History of the bicycle

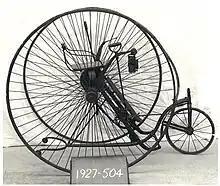
Starley's "Royal Salvo" tricycle, as owned by Queen Victoria

Bicycle historian David V. Herlihy documents that Lallement claimed to have created the pedal bicycle in Paris in 1863. He had seen someone riding a draisine in 1862 then originally came up with the idea to add pedals to it. It is a fact that he filed the earliest and only patent for a pedal-driven bicycle, in the US in 1866. Lallement's patent drawing shows a machine which looks exactly like Johnson's draisine, but with the pedals and rotary cranks attached to the front wheel hub, and a thin piece of iron over the top of the frame to act as a spring supporting the seat, for a slightly more comfortable ride.